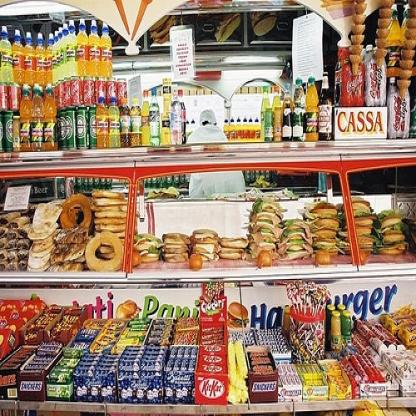
Scene: Indoor